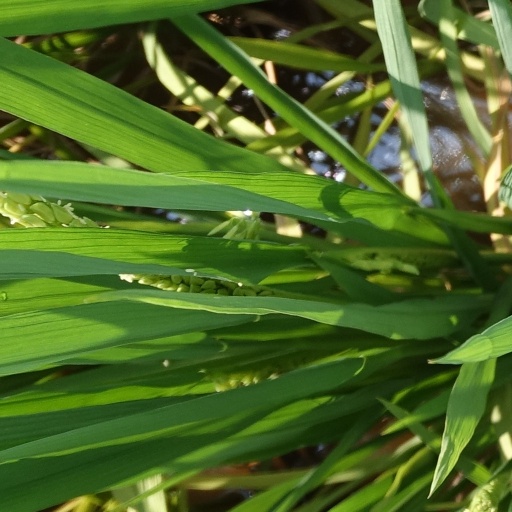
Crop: rice